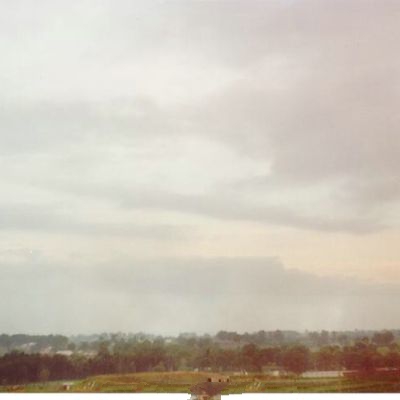
Cloud type: Stratus (St)